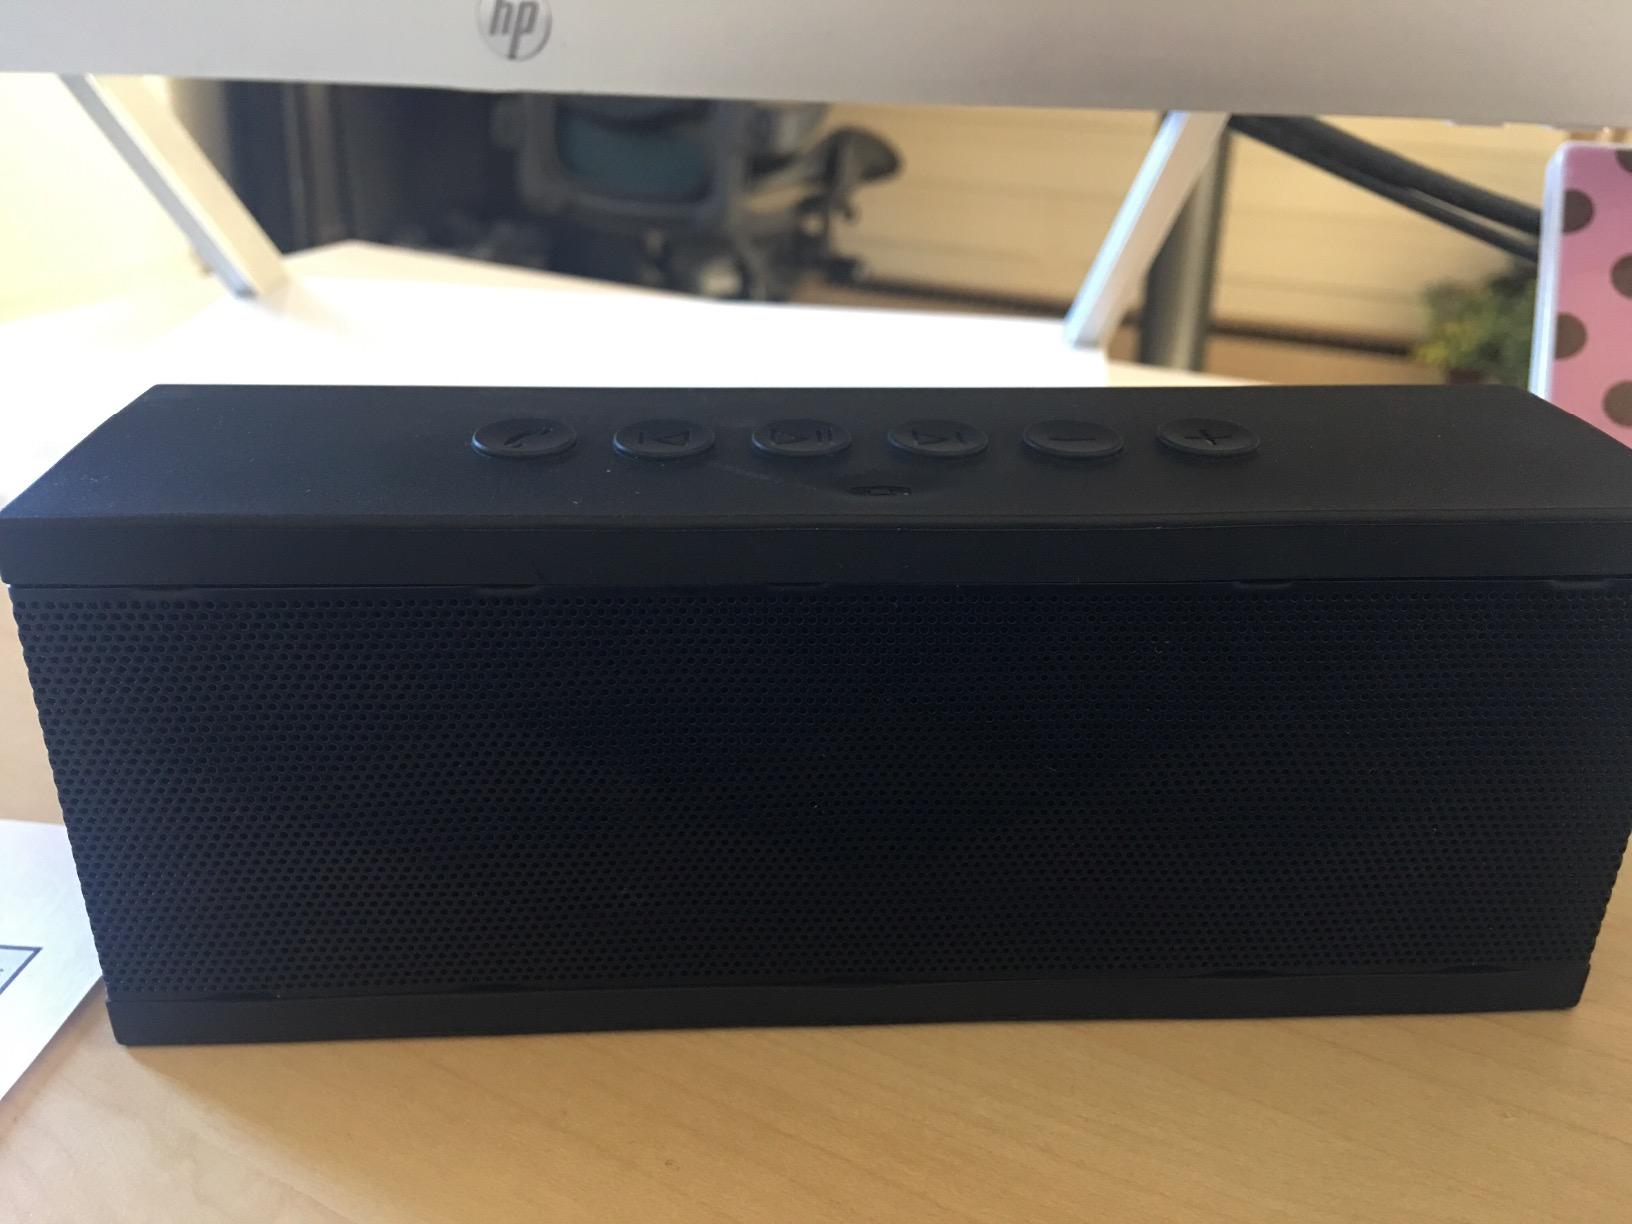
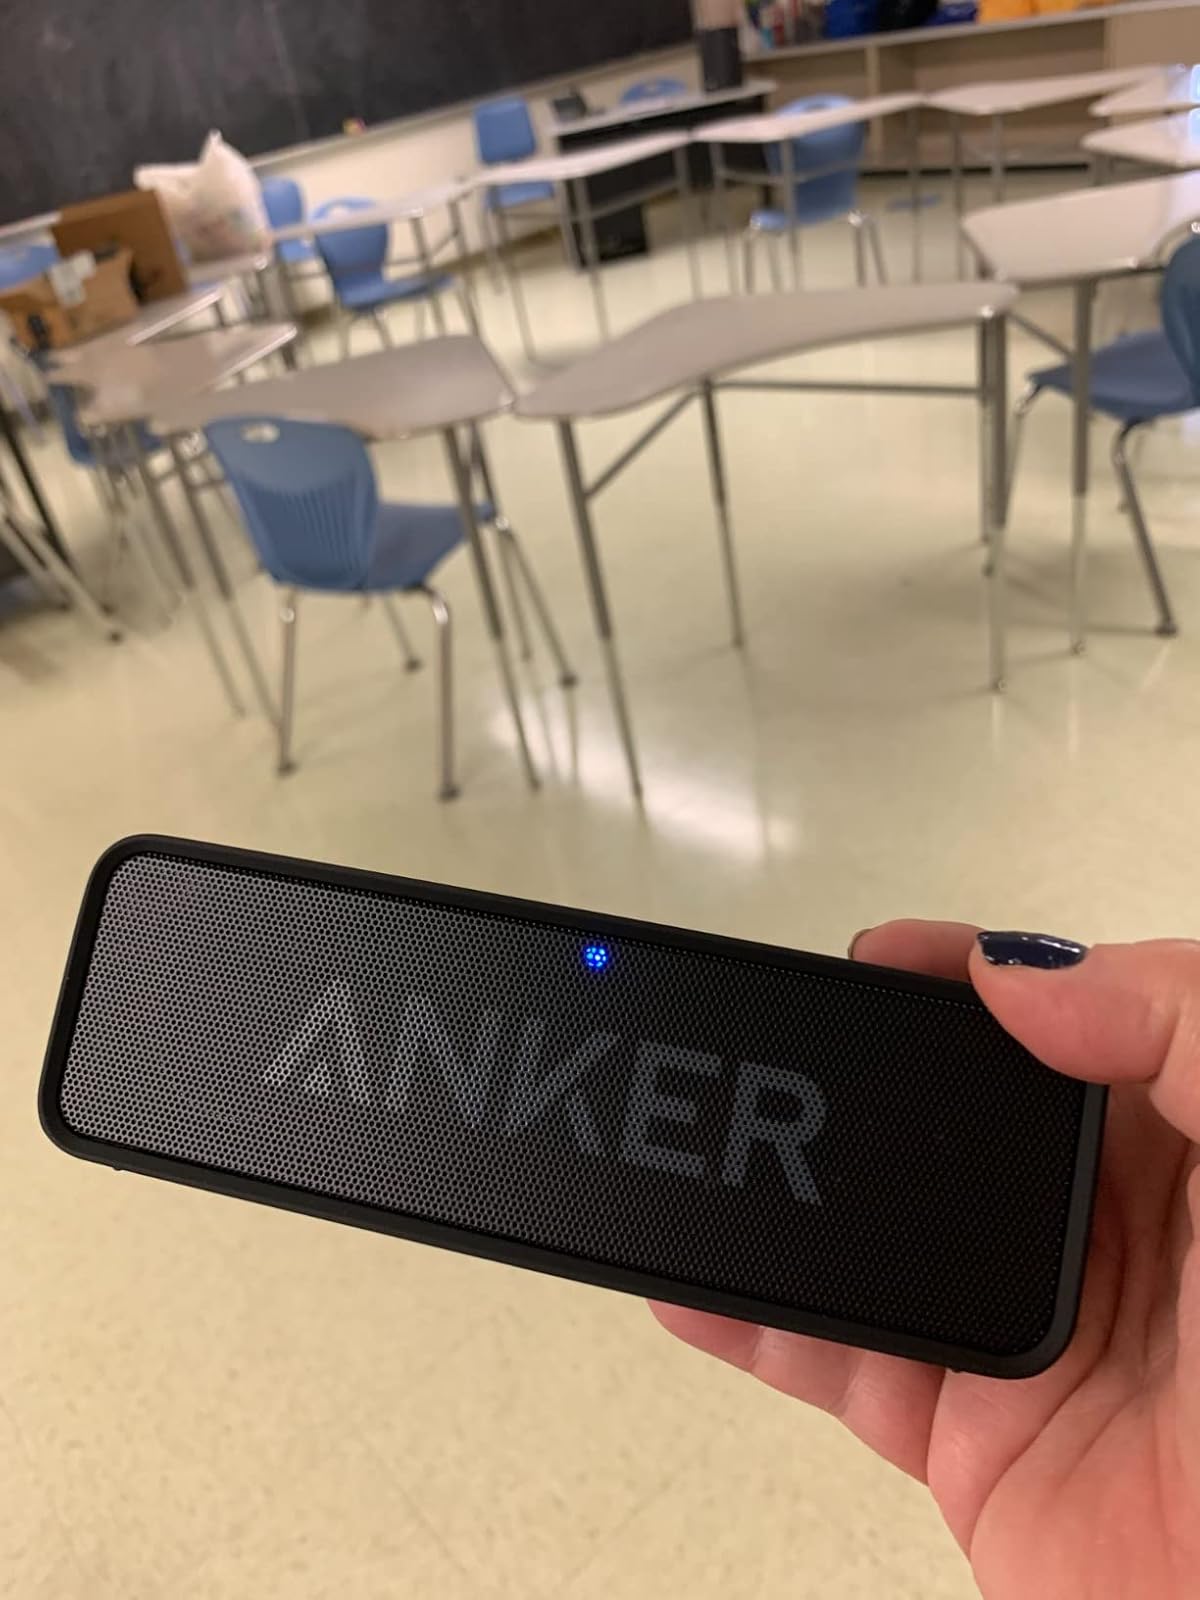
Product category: speaker
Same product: no